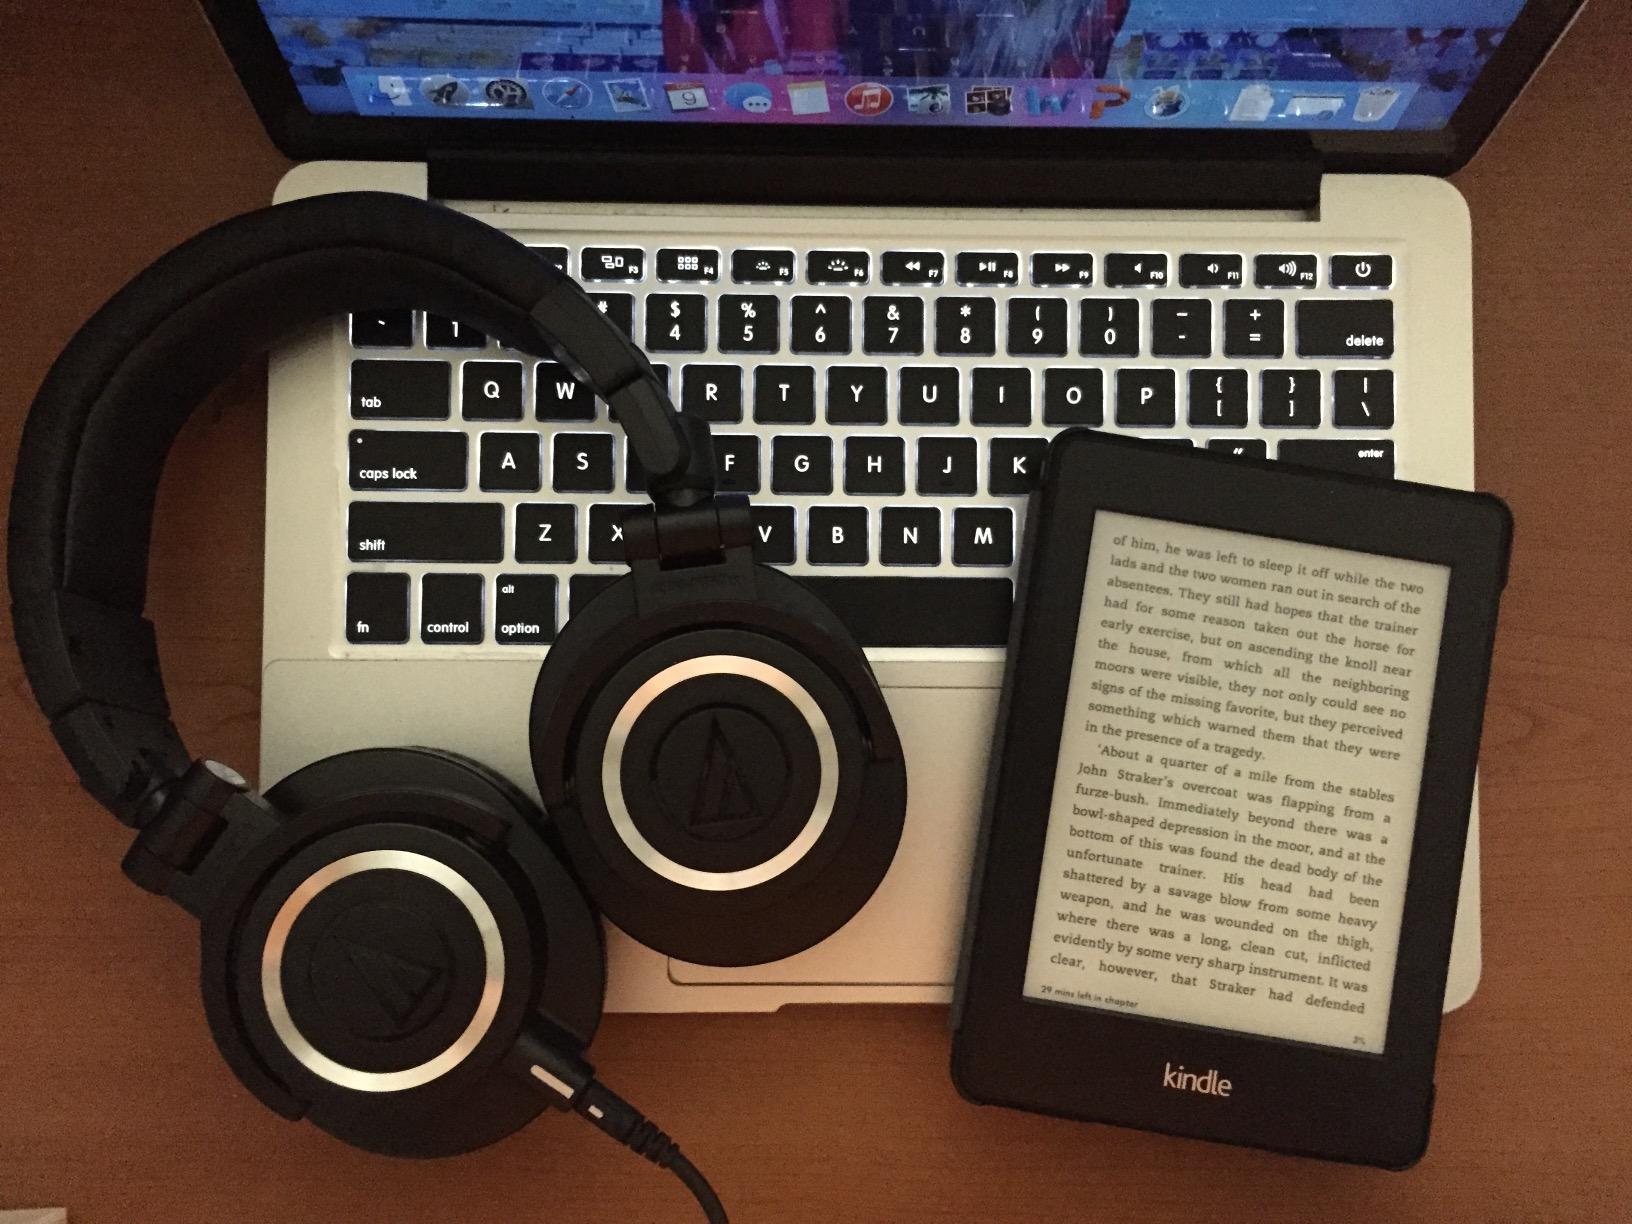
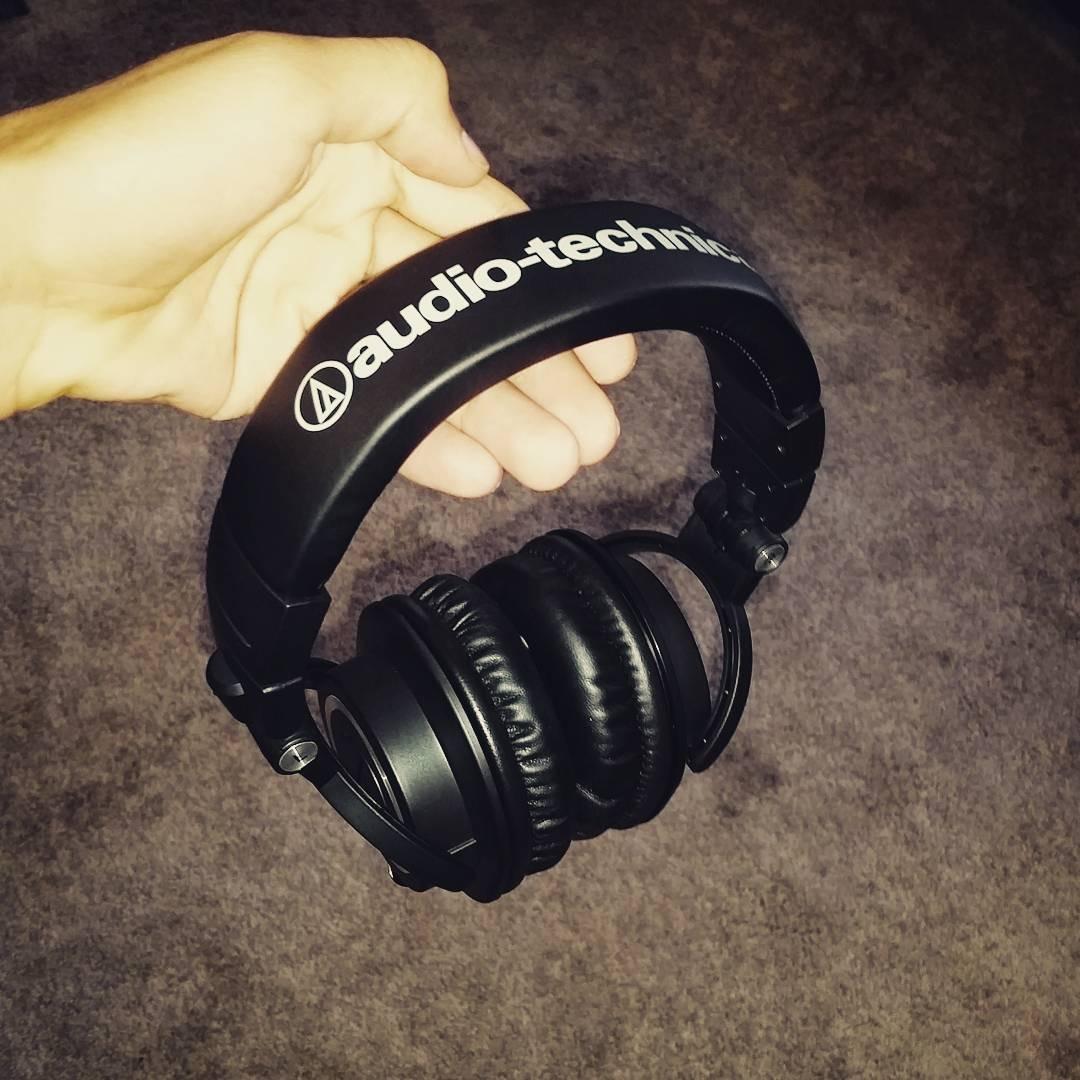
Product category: headphones
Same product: yes